Alone (2015 Hindi film)

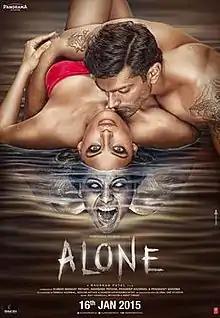
Theatrical release poster

Alone is a 2015 Indian horror film directed by Bhushan Patel, starring Bipasha Basu and Karan Singh Grover. The film is a remake of the 2007 Thai film of the same name, which was itself based on the "Tales From The Crypt" episode "My Brothers Keeper".